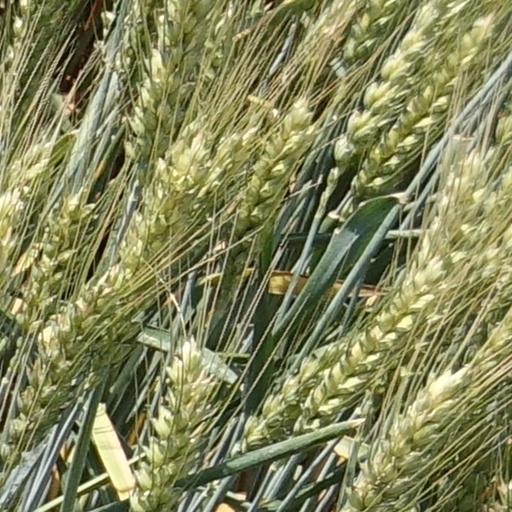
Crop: wheat